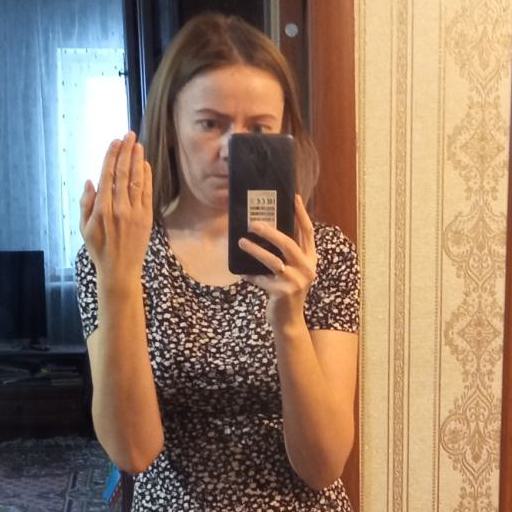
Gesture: no_gesture